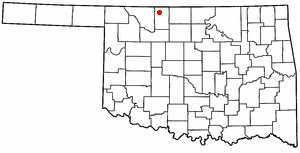
Burlington est une ville américaine située dans le comté d'Alfalfa, dans l’État d’Oklahoma, aux États-Unis. Selon le recensement de 2010, sa population s’élève à 152 habitants.